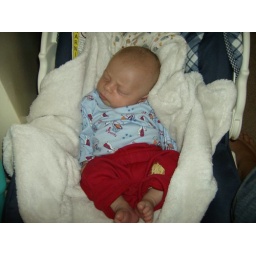
nap time in car seat